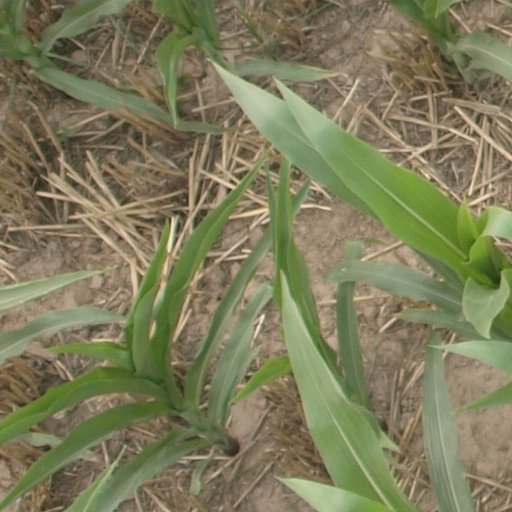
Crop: maize; corn